Electoral history of John A. Macdonald

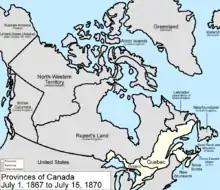
Canada had four provinces in 1867, the year Macdonald became Prime Minister.

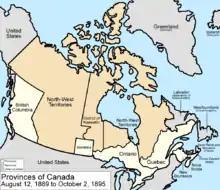
Canada had seven provinces, one territory and one semiautonomous district in 1891, the year of Macdonald's death.

Macdonald led the combined Liberal-Conservative Party and Conservative Party in seven general elections, winning six (1867, 1872, 1878, 1882, 1887 and 1891) and losing once (1874).